Morice Benin

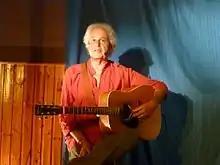
Benin in 2015

Moïse Ben-Haïm was born in Casablanca on 21 July 1947. His family shortly thereafter moved to France and francized the family named to Benin. Therefore, he took the name Maurice. He again changed his first name to "Morice" for his singing career.